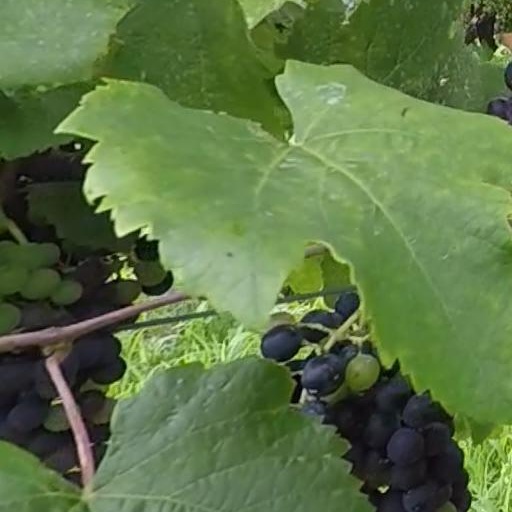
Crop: grape